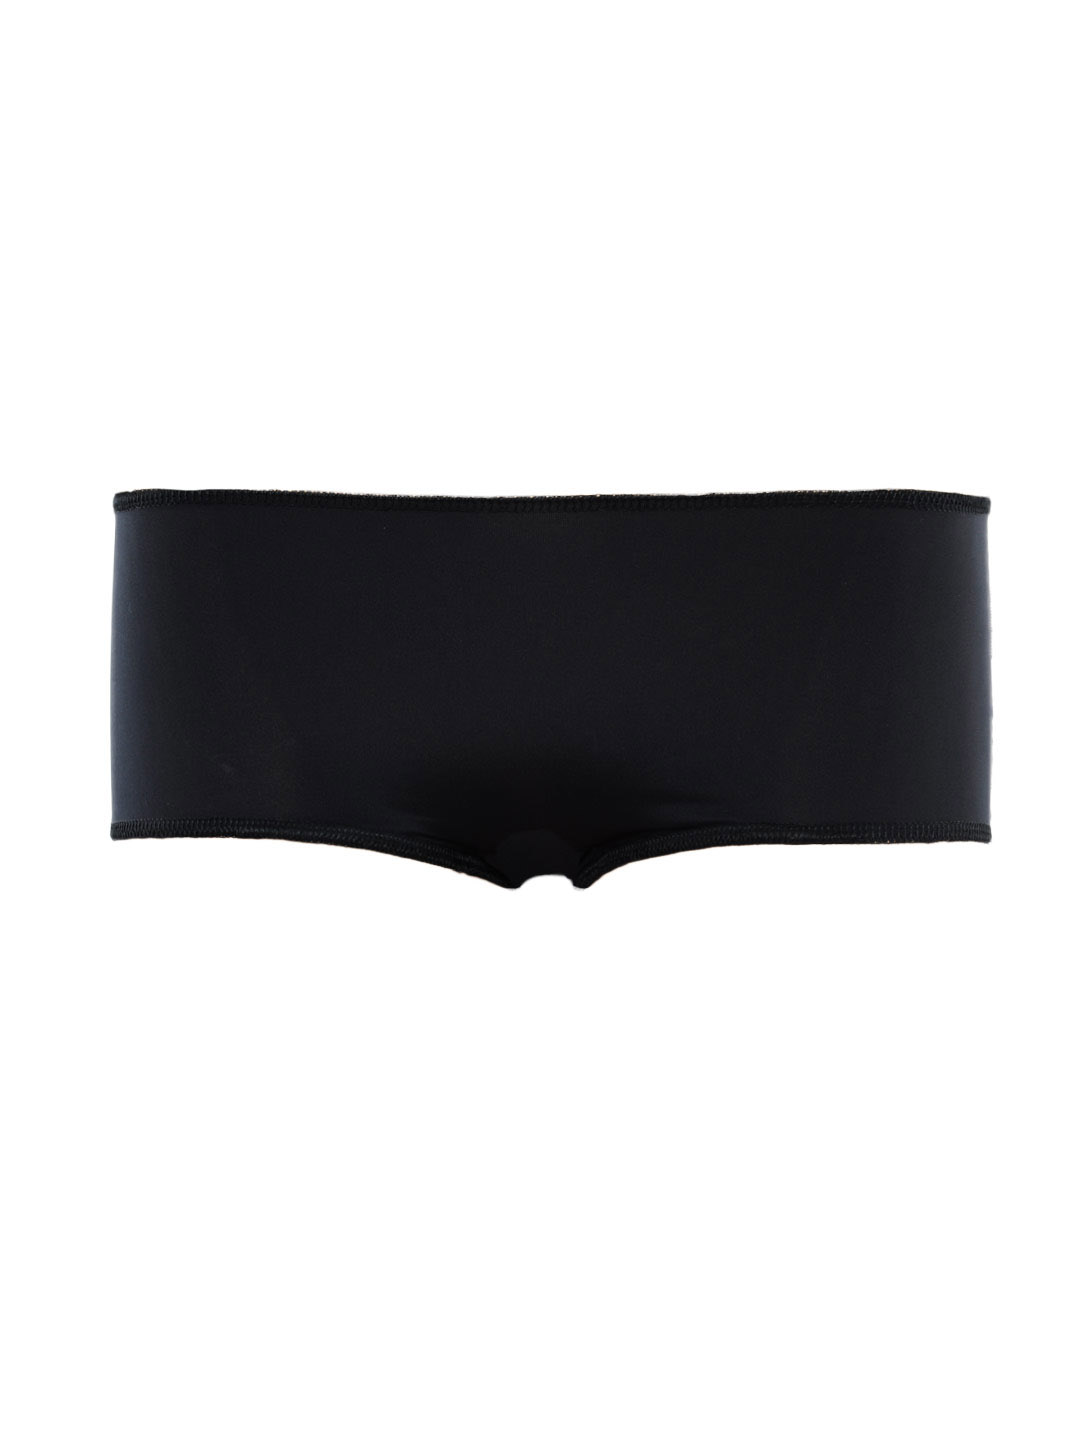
Enamor Women Black Boy Shorts Brief
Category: Apparel / Innerwear / Briefs
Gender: Women
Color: Black
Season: Summer 2017
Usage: Casual